Tavkveri

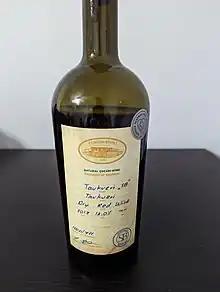
A 2017 bottle of red Tavkveri wine from Tchotiashvili Vineyards

Tavkveri is used in the production or red and rosé wines. It is the primary grape used for the production of red wines in Kartli.